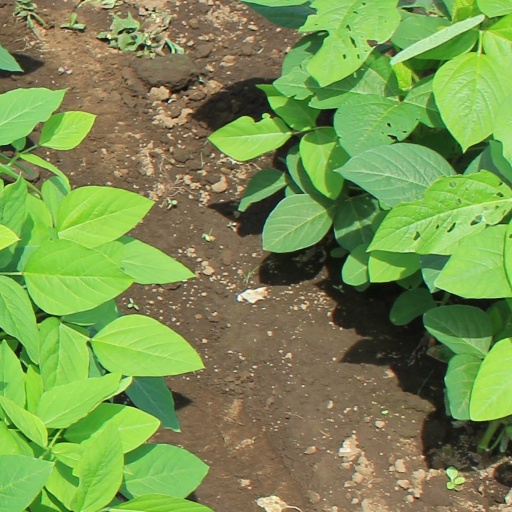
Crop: soybean